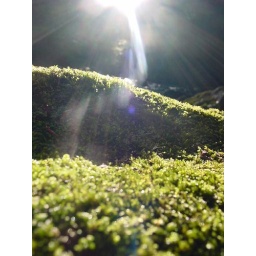
This is a shot of some carpet-like moss growing on some rocks in a river in the Appalachian Mnts.